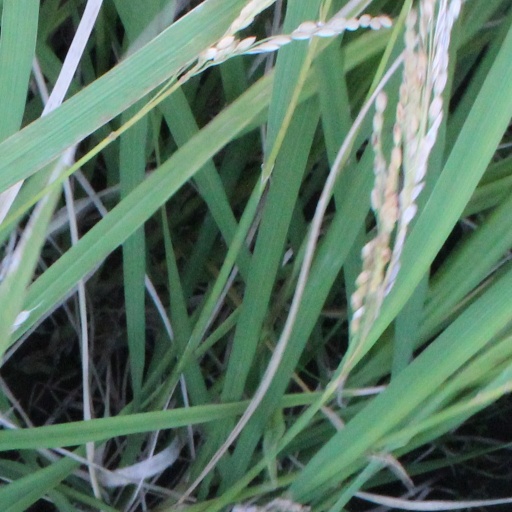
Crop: rice